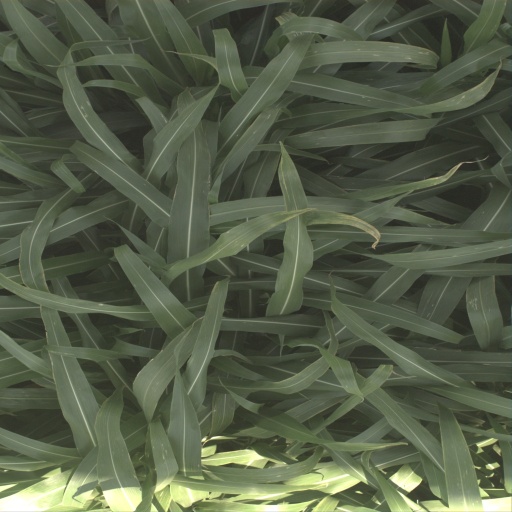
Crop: sorghum